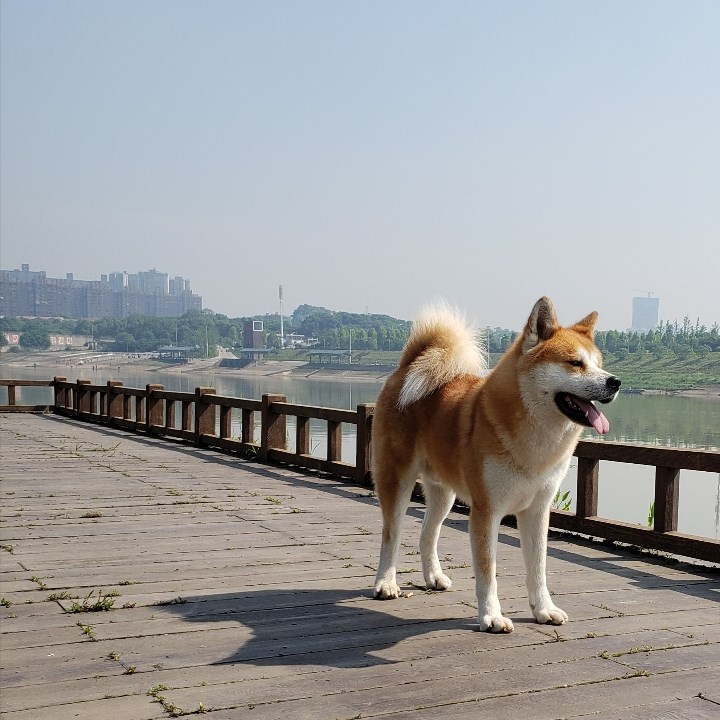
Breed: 1043-n000001-Shiba_Dog